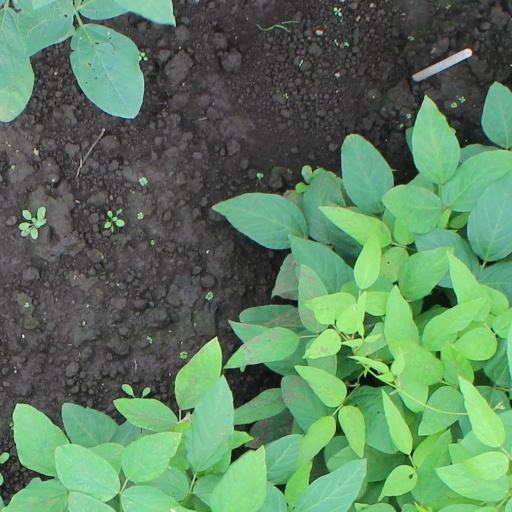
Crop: soybean